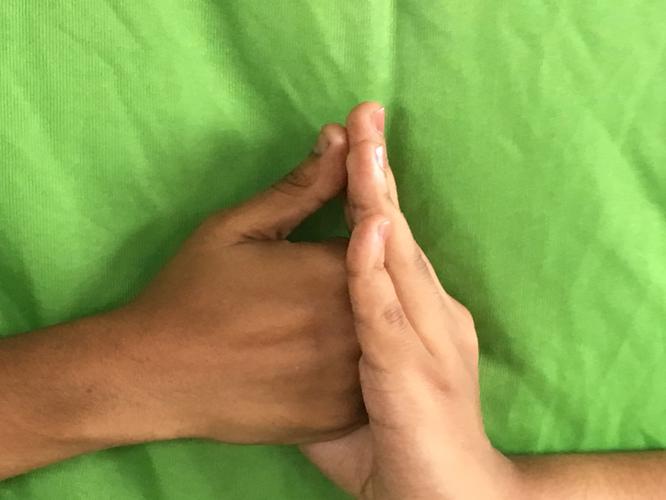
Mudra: Shanka
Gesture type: double_hand